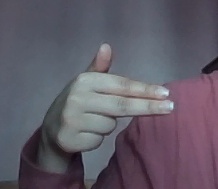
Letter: ghain